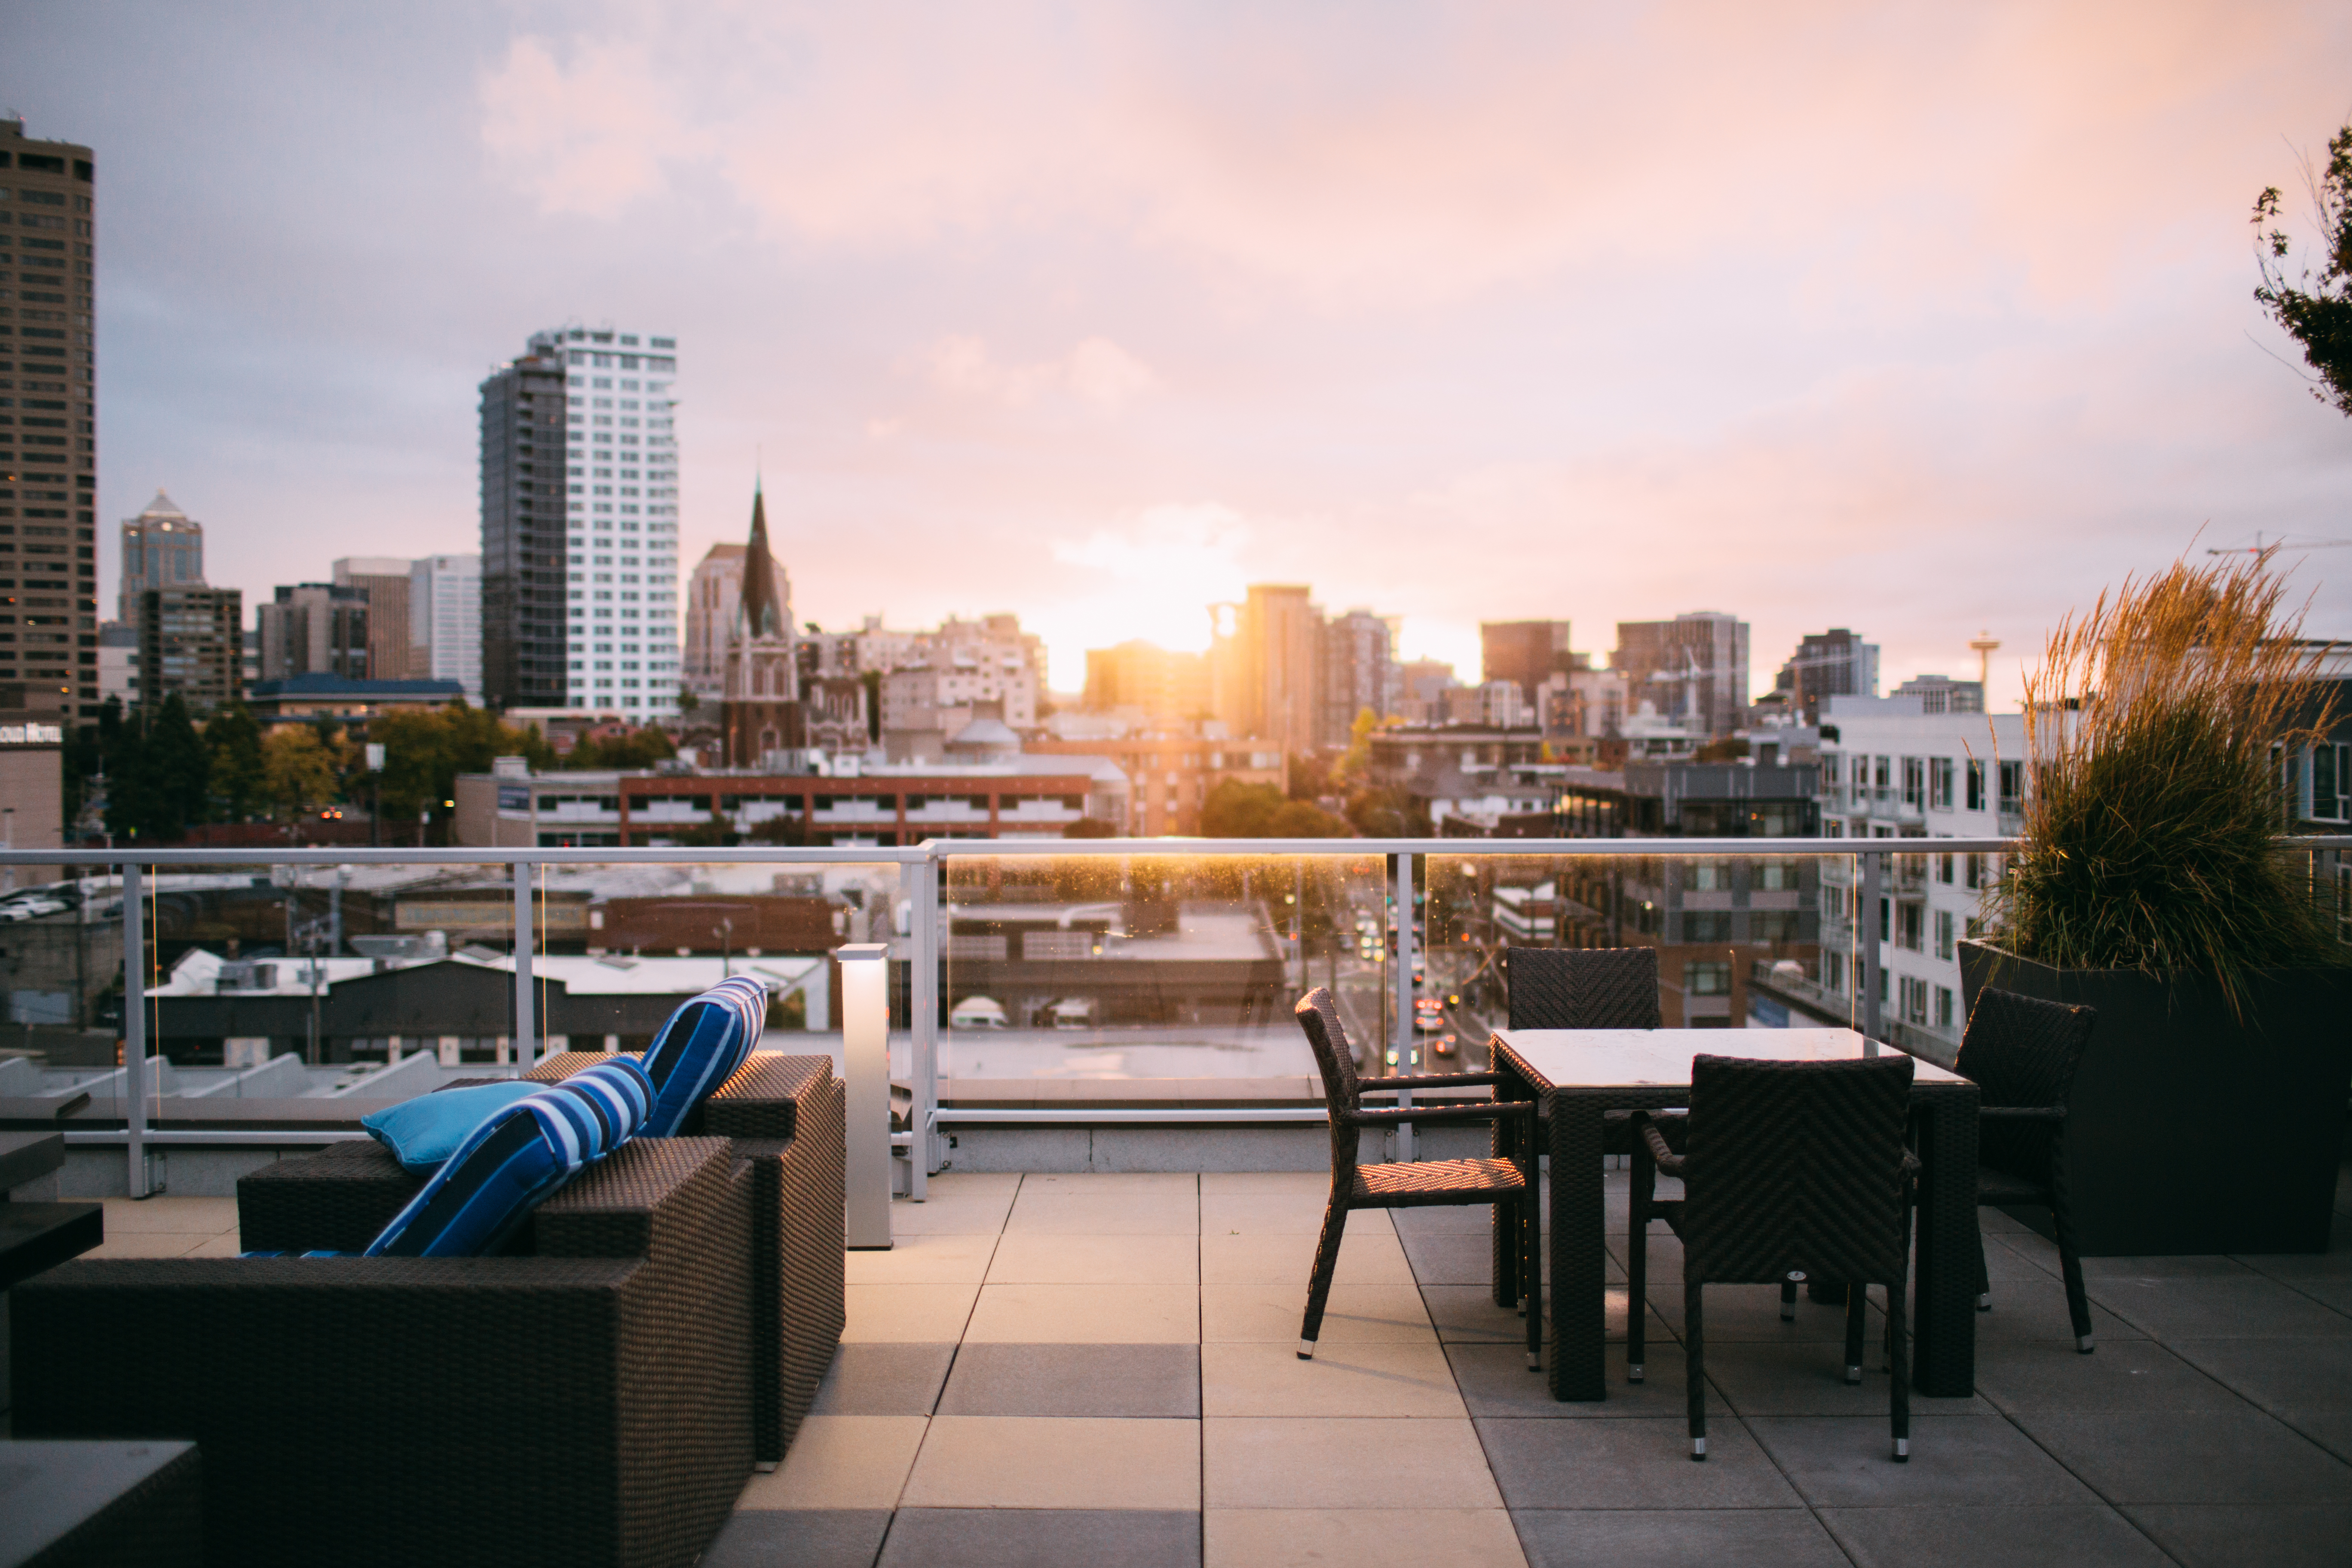
table, architecture, skyline, rooftop, city, skyscraper, cityscape, downtown, evening, reflection, plaza, chairs, urban area, human settlement